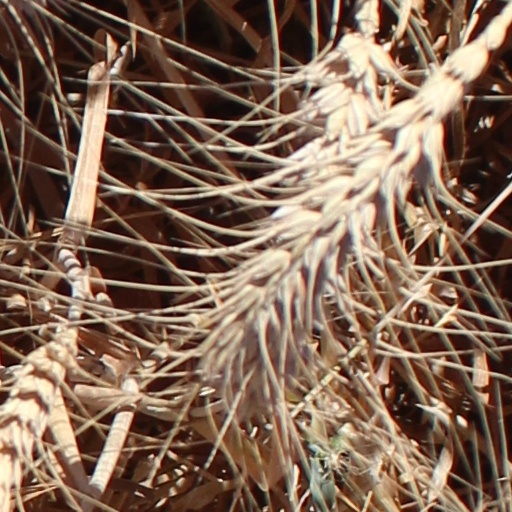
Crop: wheat